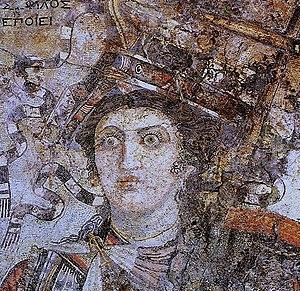
Sophilos est un mosaïste de l’Égypte ptolémaïque.